Karaoke (2022 film)

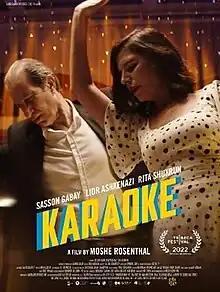
Theatrical release poster

Karaoke (Hebrew: קריוקי) is a 2022 Israeli comedy-drama film written and directed by Moshe Rosenthal in his directorial debut. Starring Sasson Gabai, Rita Shukron and Lior Ashkenazi accompanied by Aryeh Cherner, Kobi Faraj, Alma Dishi and Timur Cohen.